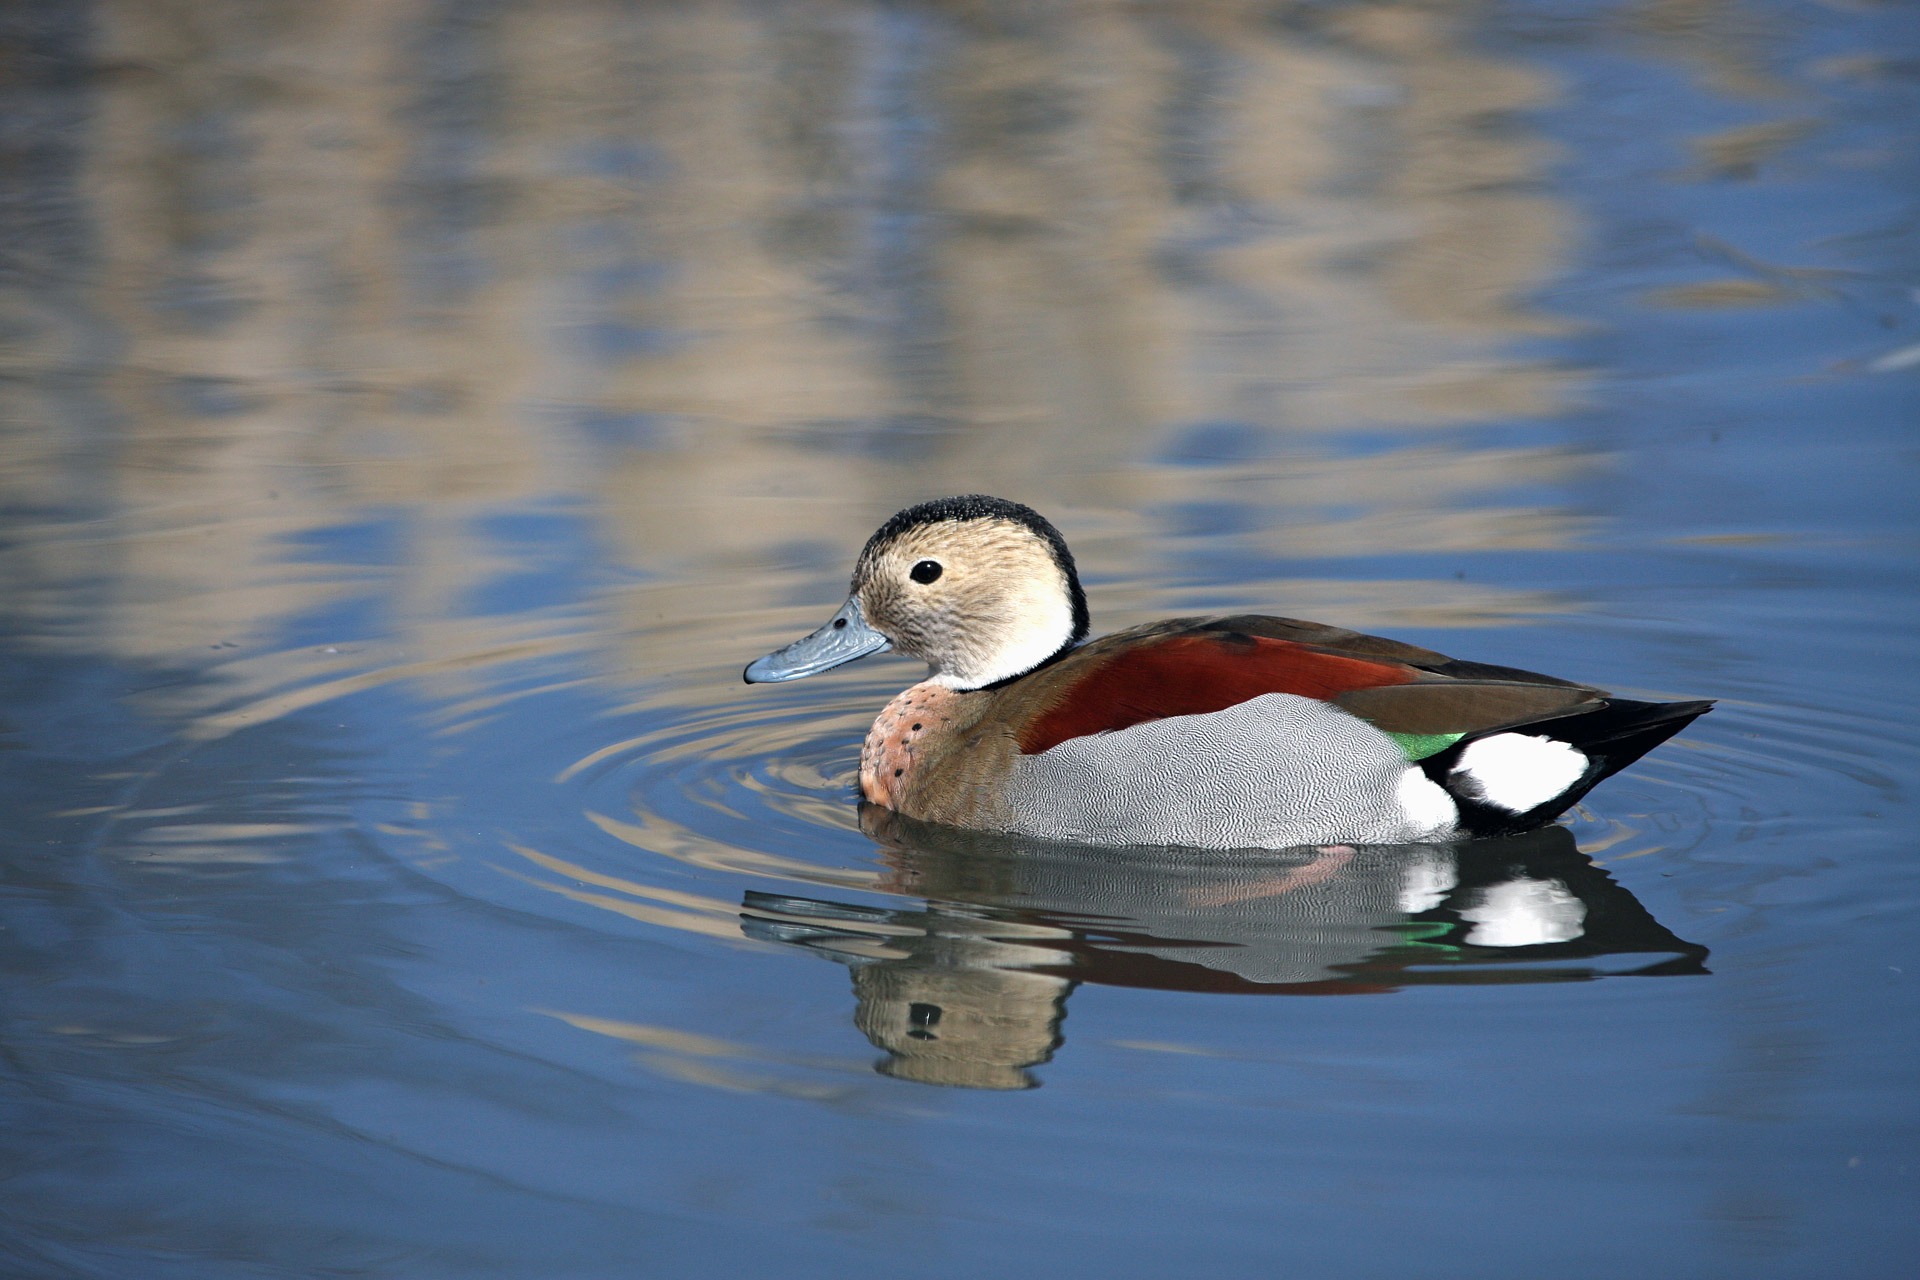
water, nature, bird, wing, animal, photo, pond, wildlife, reflection, beak, blue, fauna, outdoors, duck, vertebrate, beautiful, image, waterfowl, water bird, mallard, ducks geese and swans, seaduck, ringed teal